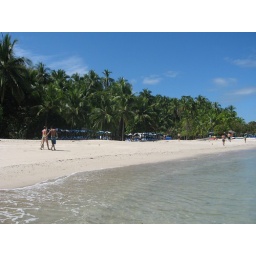
Clearest water and whitest sand I saw in this area of the country